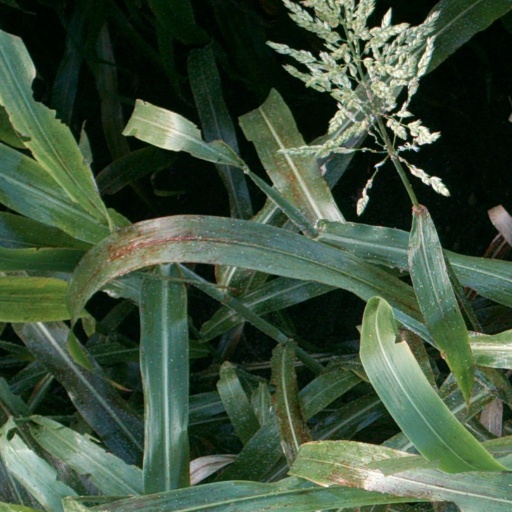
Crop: sorghum